José María Arizmendiarrieta

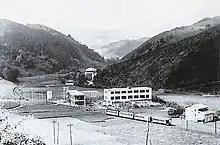
ULGOR, the first industrial cooperative, in 1956.

In 1945, at the initiative of Arizmendiarrieta and through Sports Youth, the Iturripe stadium was built, financed with contributions from businesses and the local community through pools, raffles, passes for shows, etc. And continuing with his procedure of institutionalizing social projects, he himself drafted its statutes, turning it into a municipal sports society with a Delegated Board that included the main public, ecclesiastical and economic authorities of Mondragon.